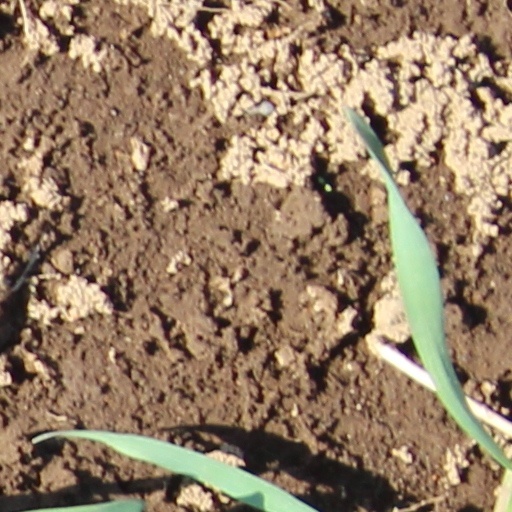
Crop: wheat